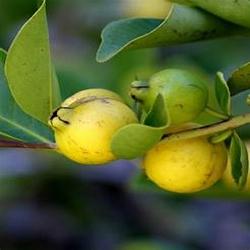
Label: Guava